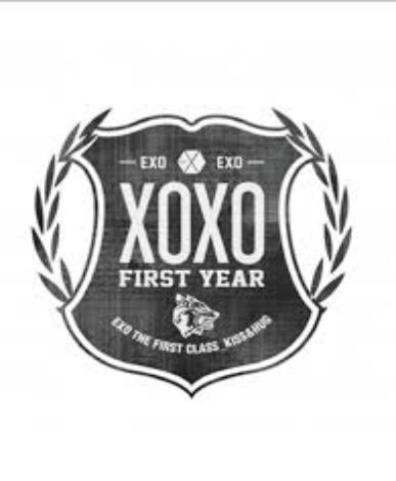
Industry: Clothes